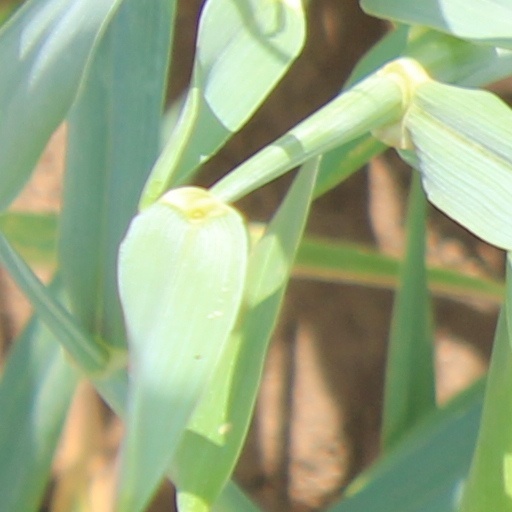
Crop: wheat